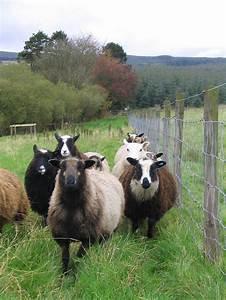
sheep